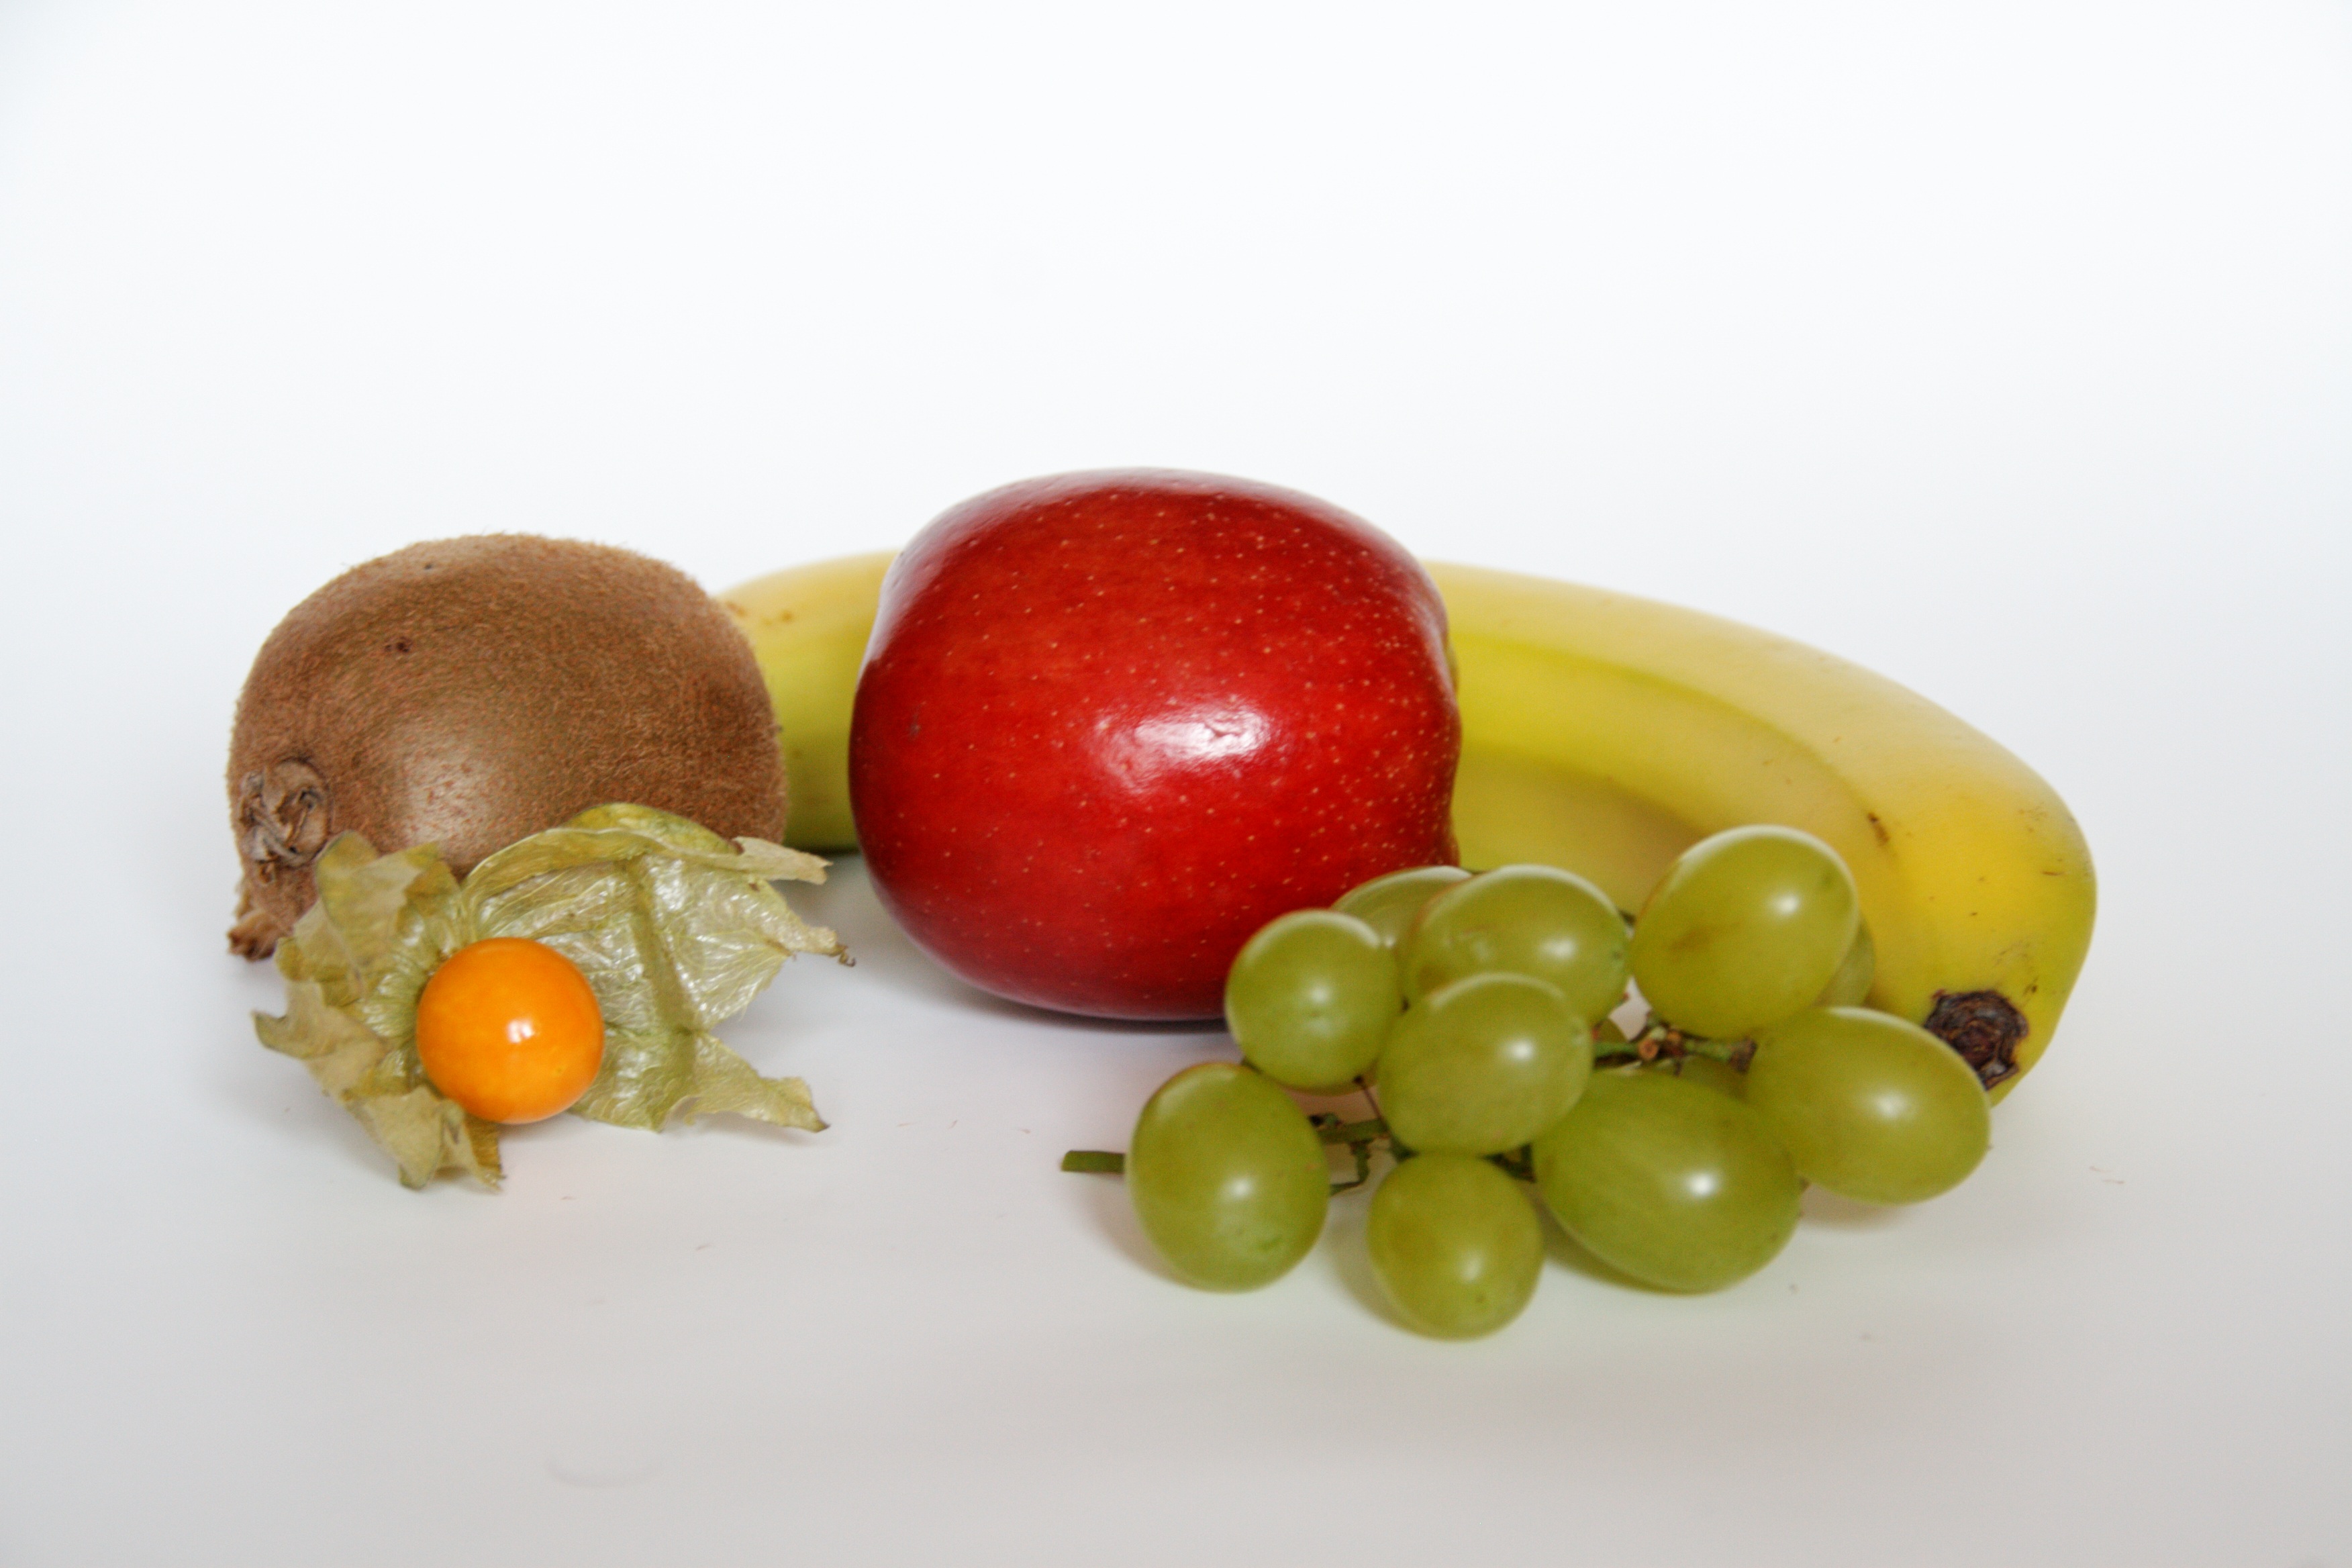
apple, plant, fruit, ripe, food, produce, banana, healthy, eat, delicious, kiwi, nutrition, grapes, fruits, vitamins, frisch, bless you, physalis, flowering plant, land plant